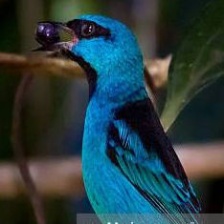
Species: BLUE DACNIS
Scientific name: DACNIS CAYANA